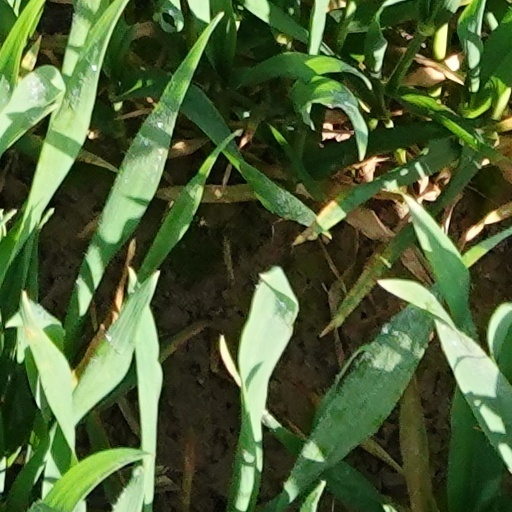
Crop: wheat